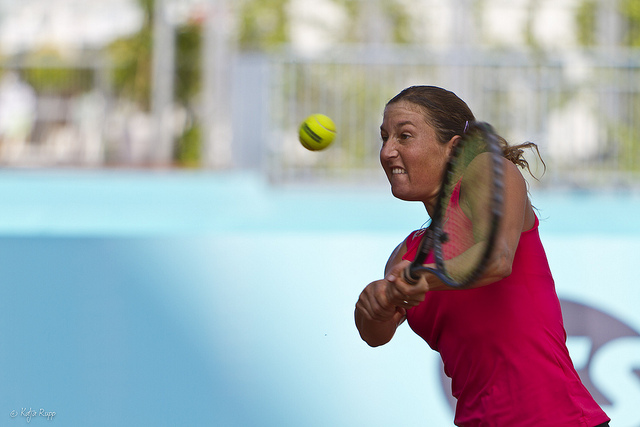
một người phụ nữ đang đánh quả bóng tennis bằng vợt của mình